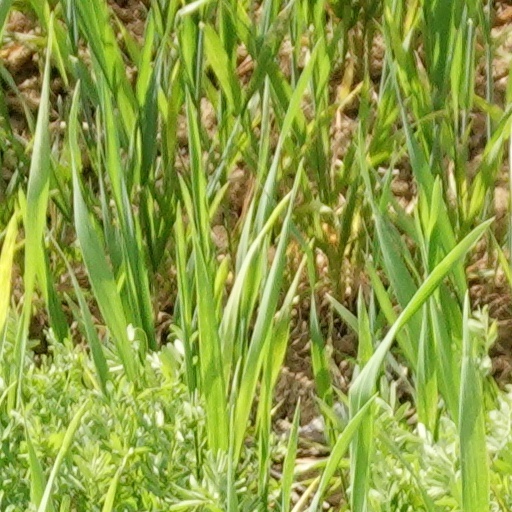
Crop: wheat